Brigitte Haentjens

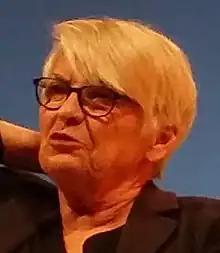
Brigitte Haentjens photographed in Montréal , Québec , Canada at the Espace Go.

Brigitte Haentjens, is a Canadian theatre director and president of her own company, Sybillines, which she founded in 1997. She was formerly the artistic director at Canada's National Arts Centre French Theatre in Ottawa.